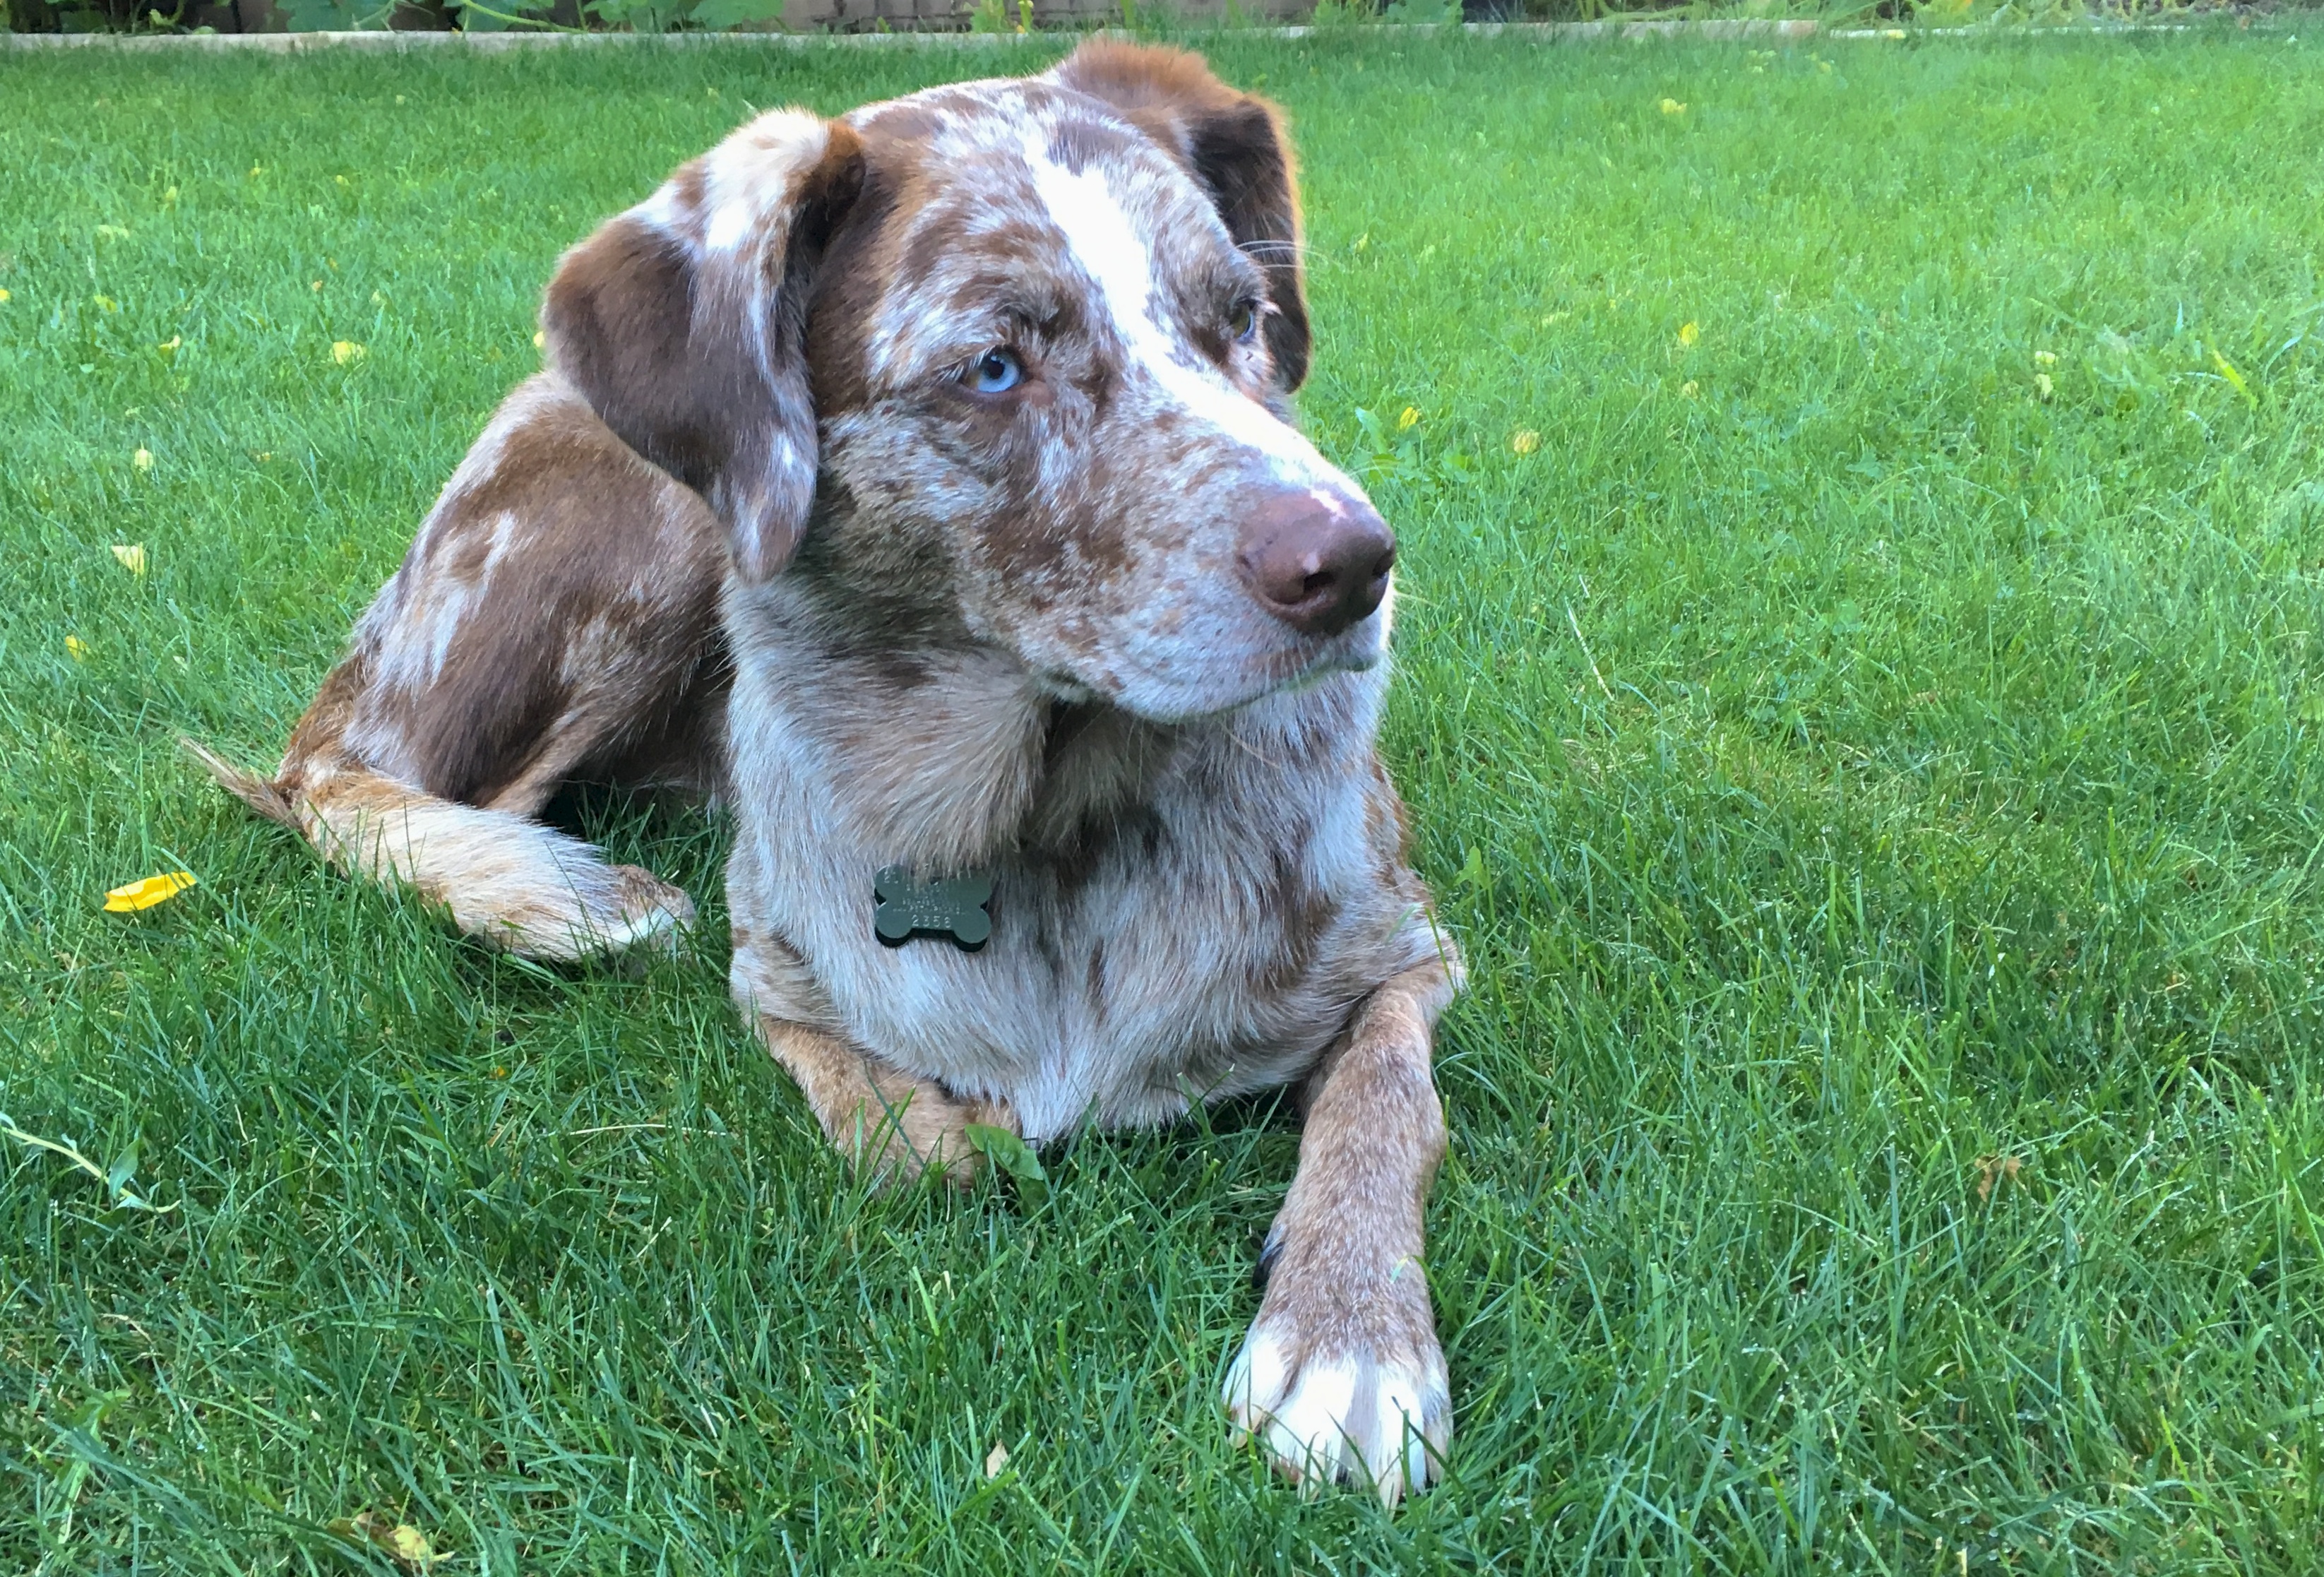
grass, puppy, dog, mammal, vertebrate, felix, dog breed, australian cattle dog, street dog, dog like mammal, dog crossbreeds, louisiana catahoula leopard dog, cur